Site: brandenburg
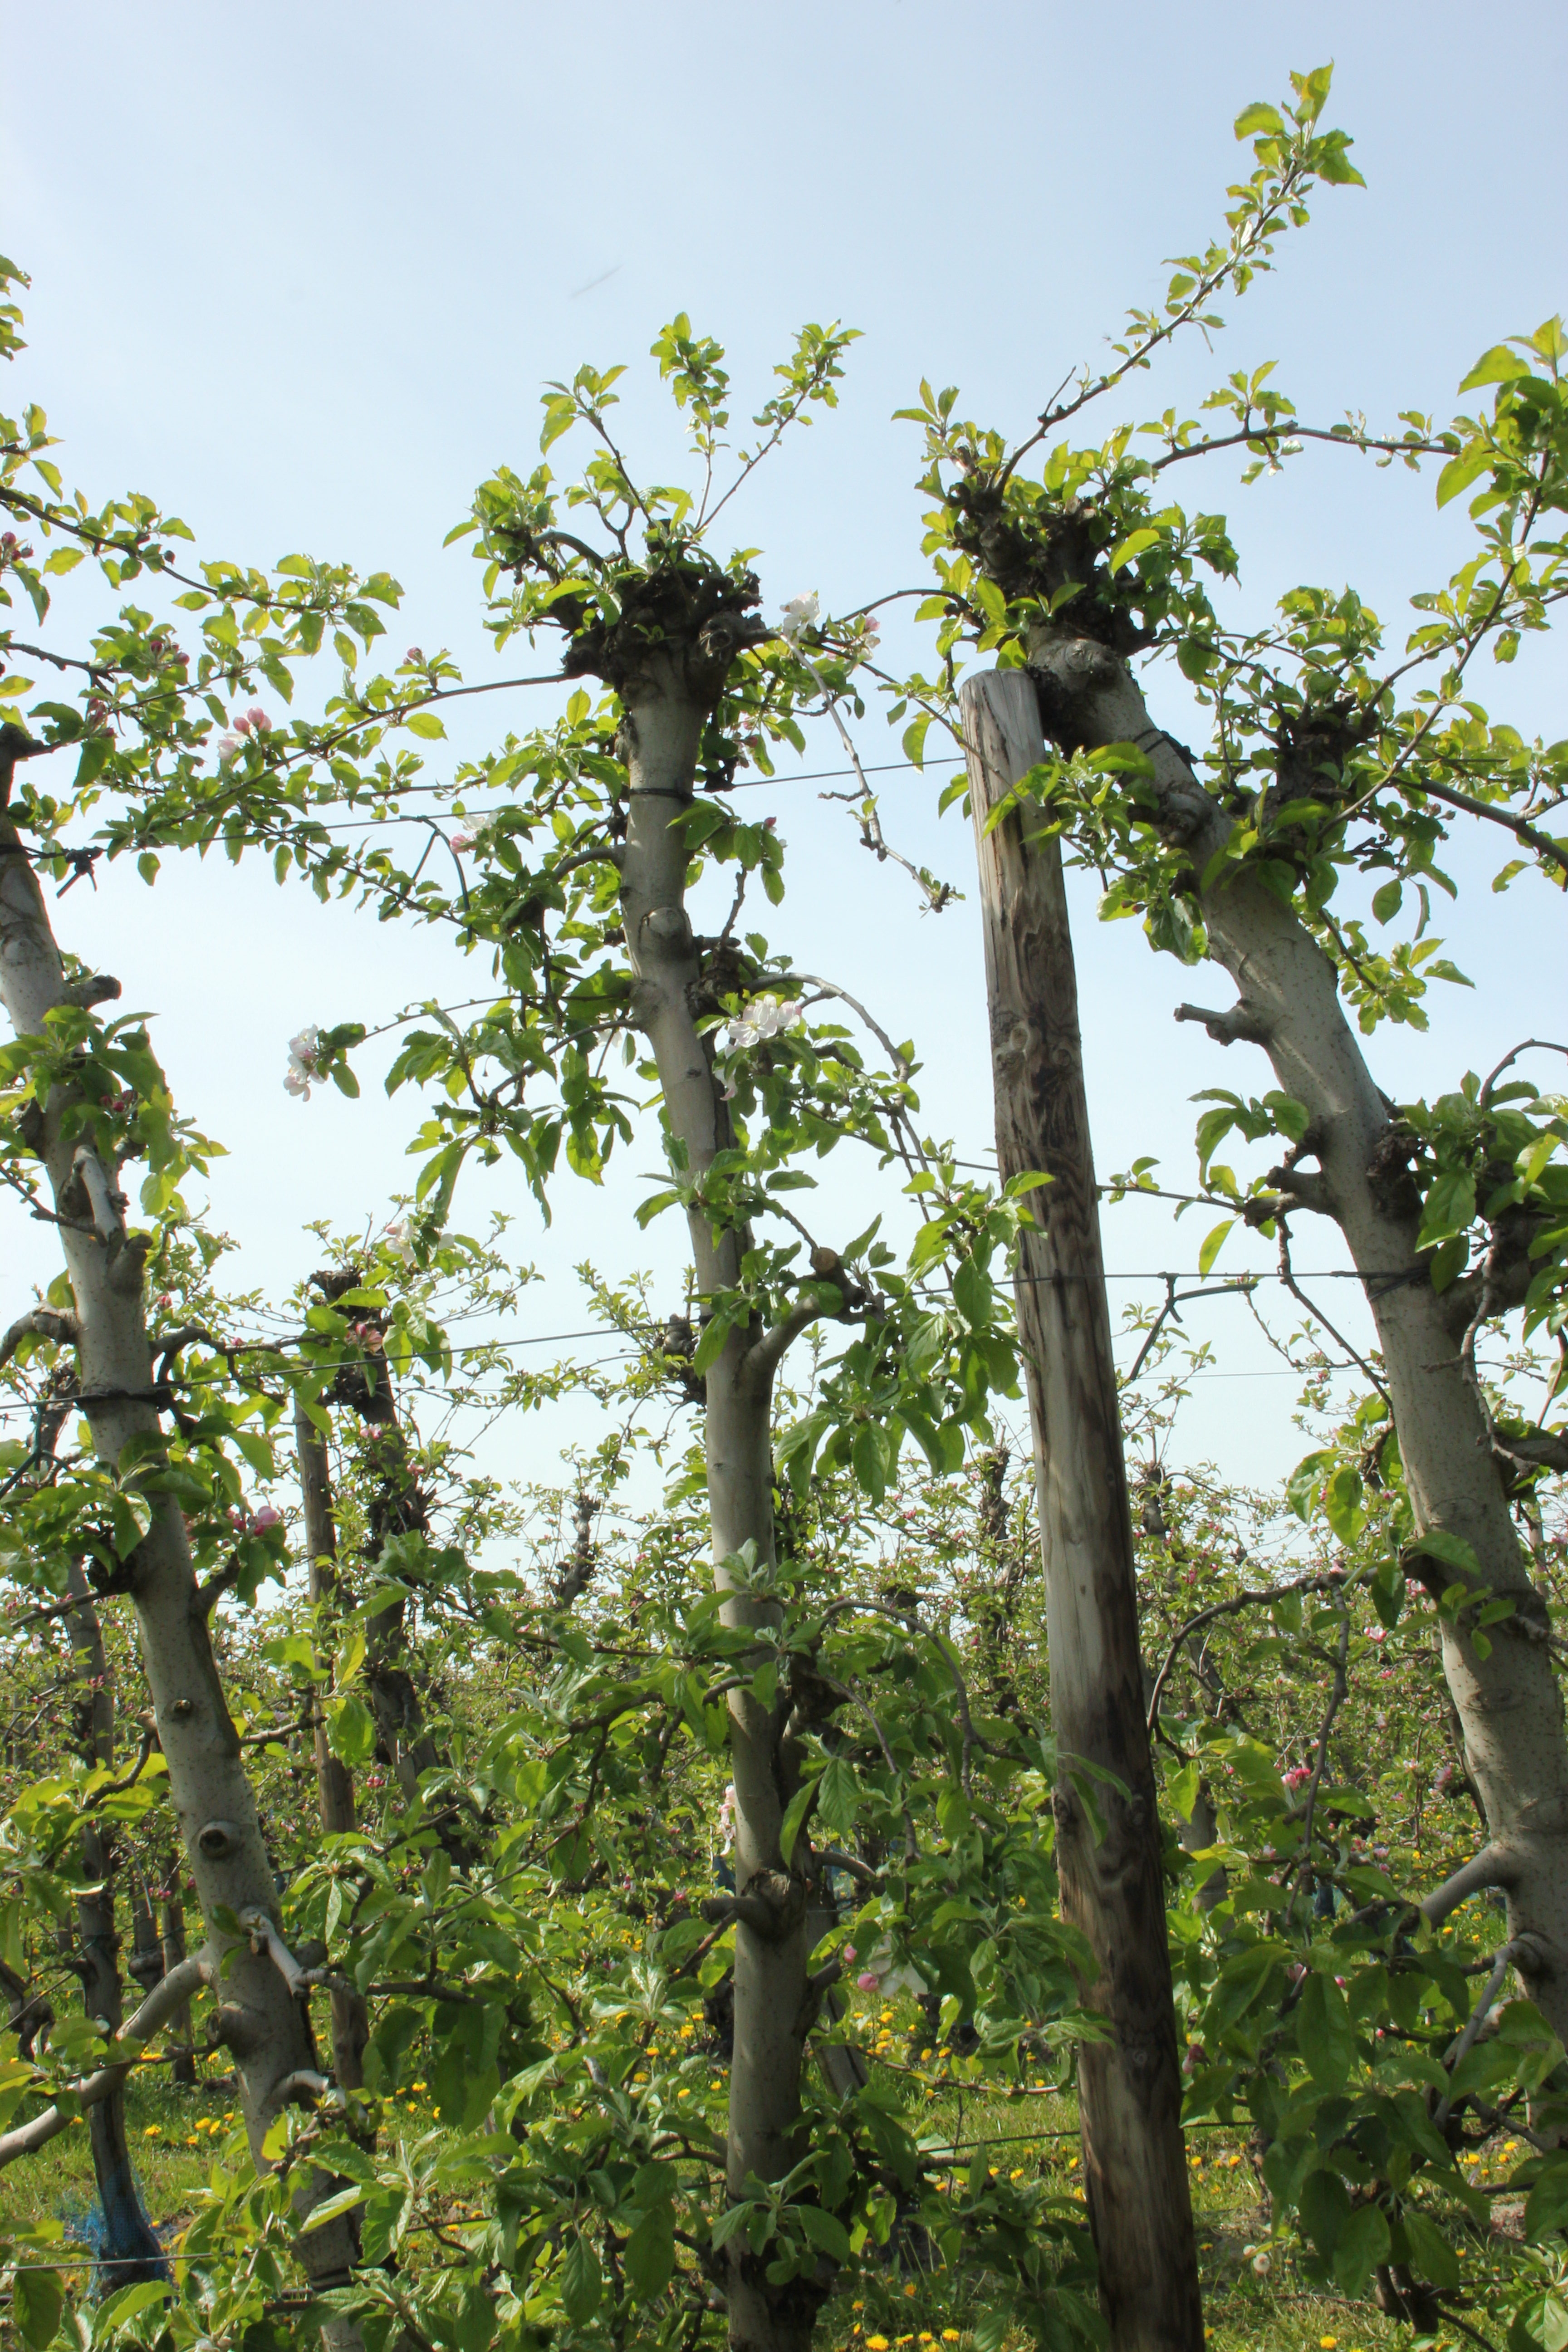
Growth stage (BBCH 60): Flowering